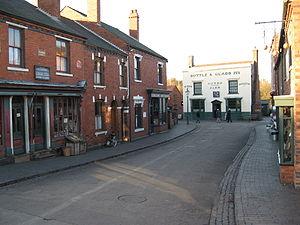
Cette liste des musées des West Midlands, Angleterre contient des musées qui sont définis dans ce contexte comme des institutions qui recueillent et soignent des objets d'intérêt culturel, artistique, scientifique ou historique. leurs collections ou expositions connexes disponibles pour la consultation publique. Sont également inclus les galeries d'art à but non lucratif et les galeries d'art universitaires. Les musées virtuels ne sont pas inclus.